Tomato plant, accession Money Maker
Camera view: vertical (180 deg); turntable rotation: 60 degrees
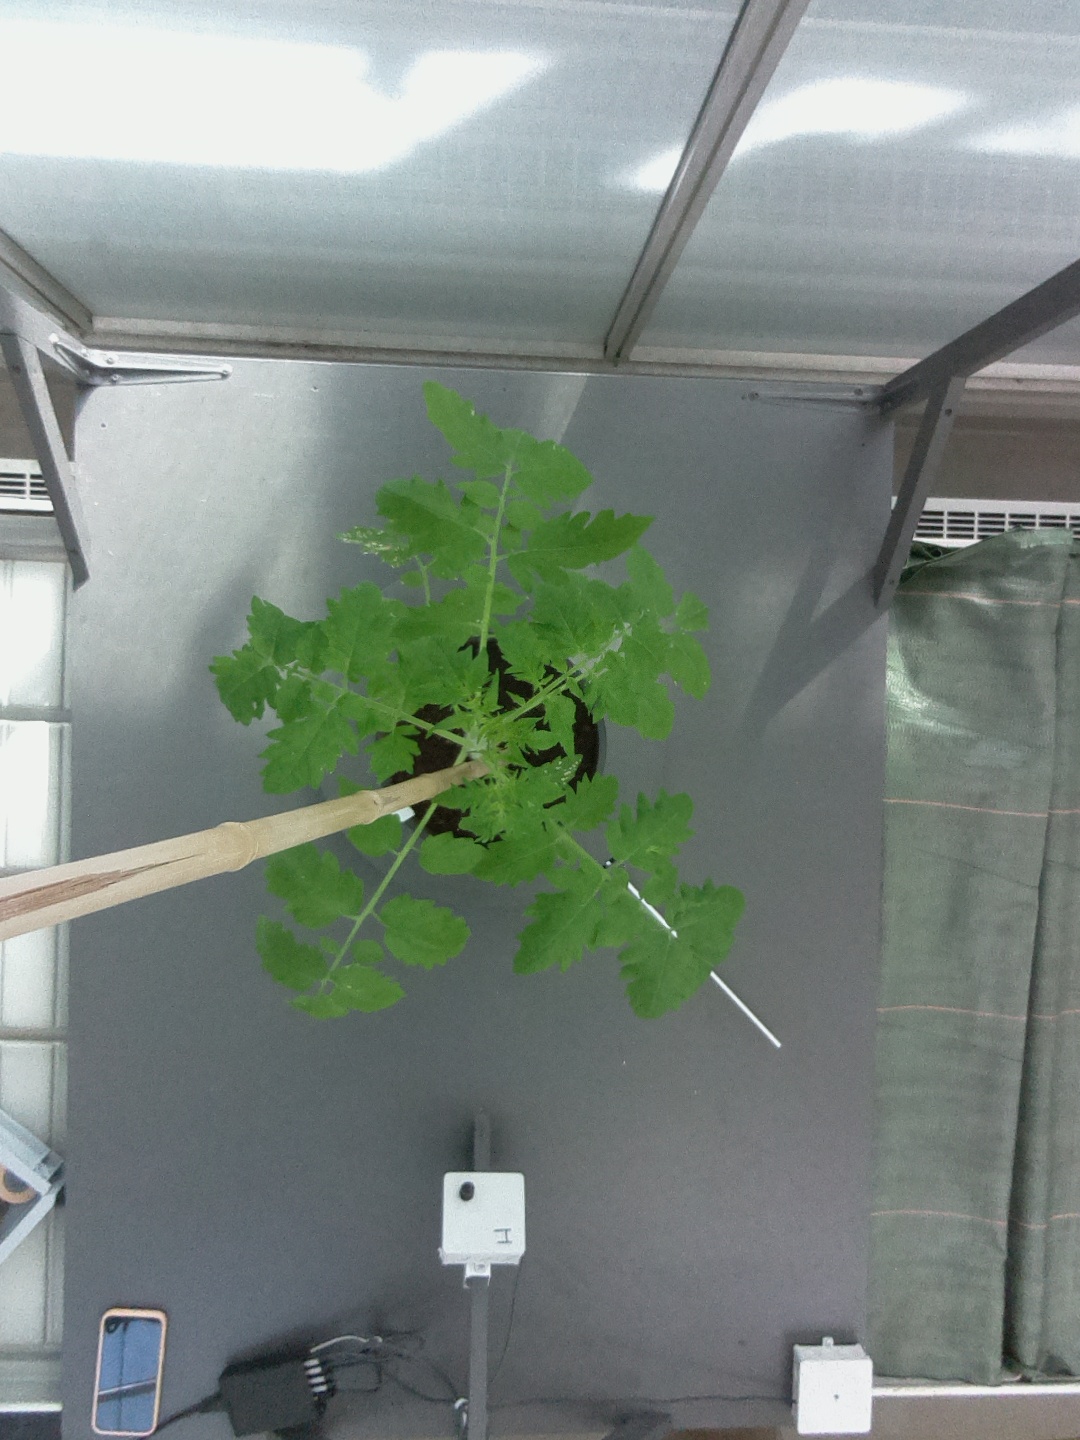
BBCH growth stage 14: 8 of true leaves visible